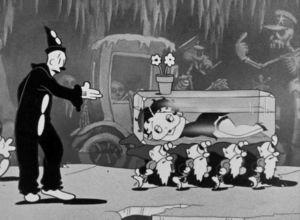
Blanche-Neige et les Sept Nains est le premier long-métrage d'animation et « classique d'animation » des studios Disney, sorti le 21 décembre 1937 au Carthay Circle Theater de Hollywood. Le film est une adaptation du conte homonyme des frères Grimm paru en 1812, conte fortement ancré dans les traditions européennes.